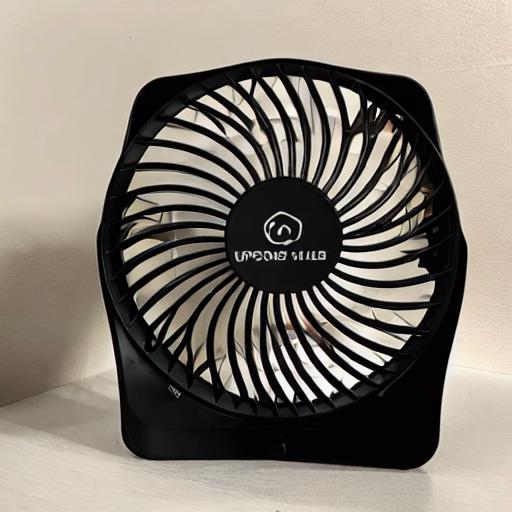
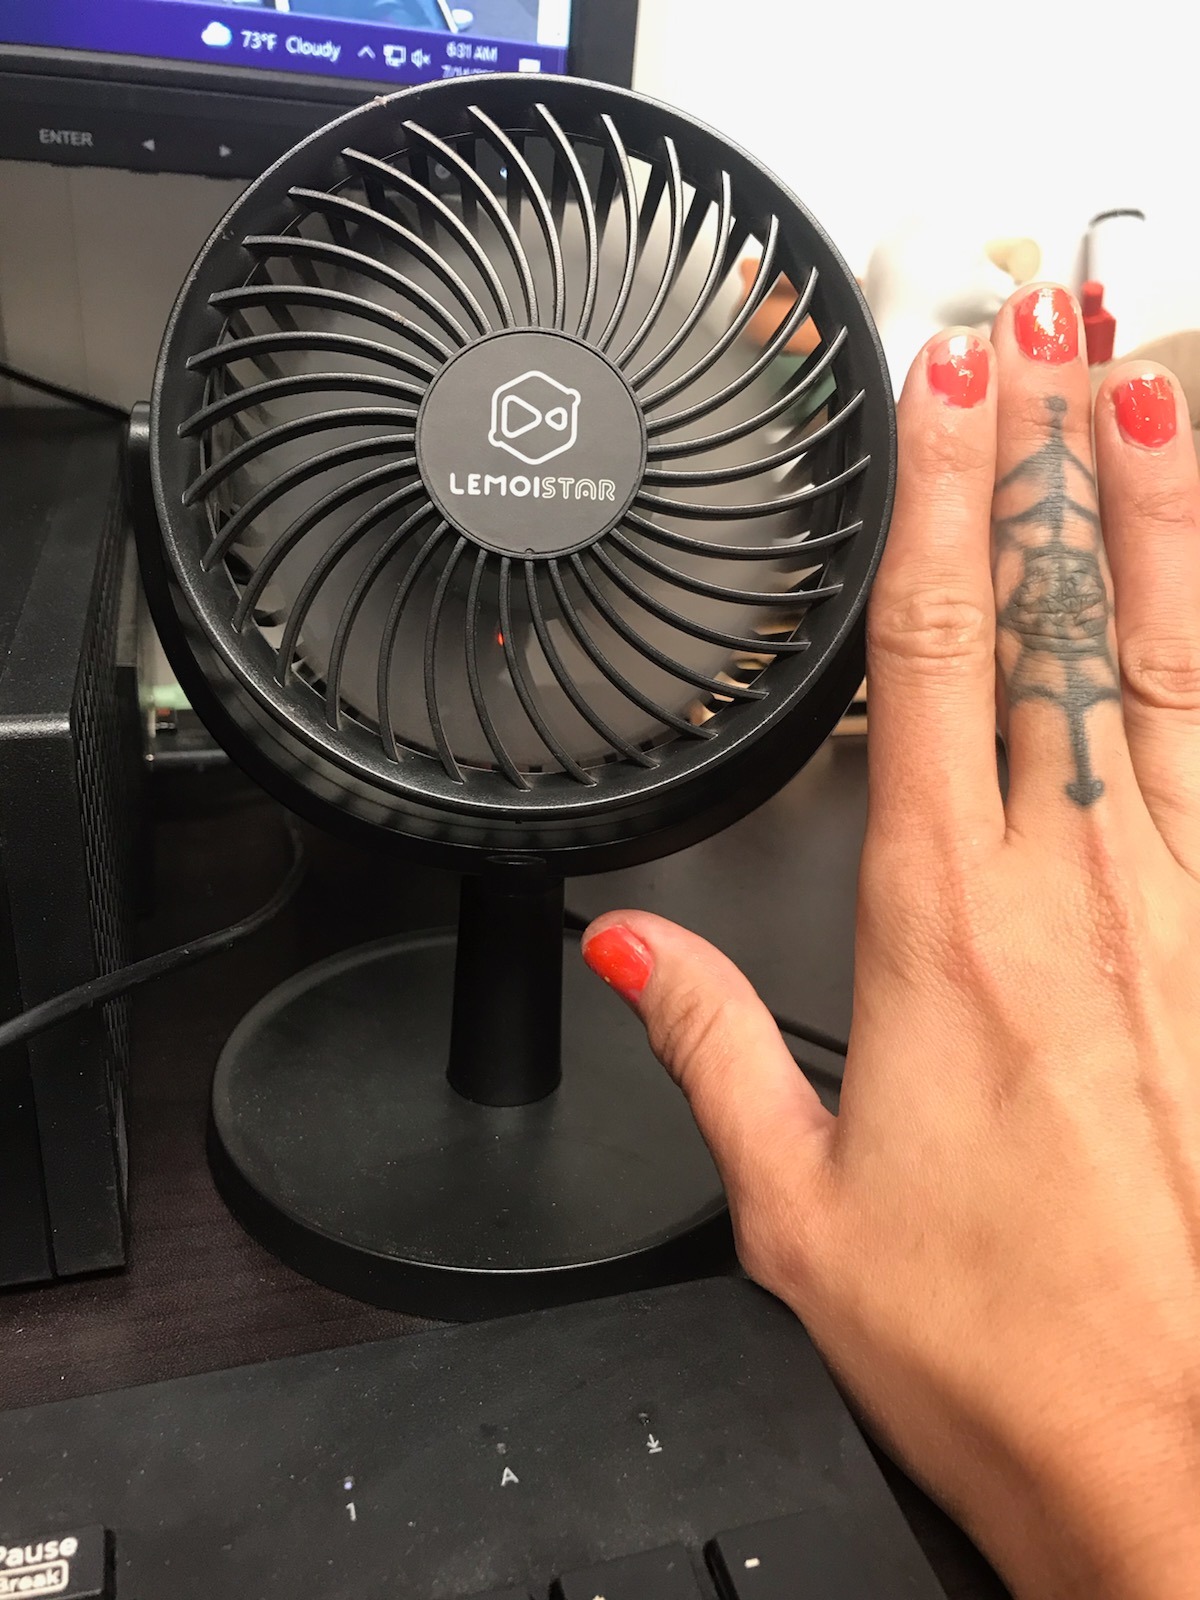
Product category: fan
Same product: no